Mindaugas Girdžiūnas

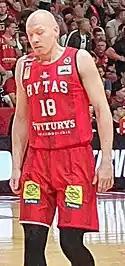
Girdžiūnas with the Rytas Vilnius during the 2022 LKL Finals

Following the solid season, in 2015 Girdžiūnas was included into the Lithuania men's national basketball team head coach Jonas Kazlauskas extended candidates list. Though, he was not invited into the training camp later on. Otherwise happened in 2016, when he was invited into the national team training camp for the first time. He was released from the team on July 14.